Car classification

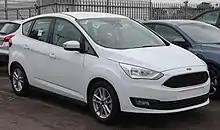
Ford C-Max (2011–2019)

Mini MPV is the smallest size of MPVs and the vehicles are often built on the platforms of B-segment hatchback models.